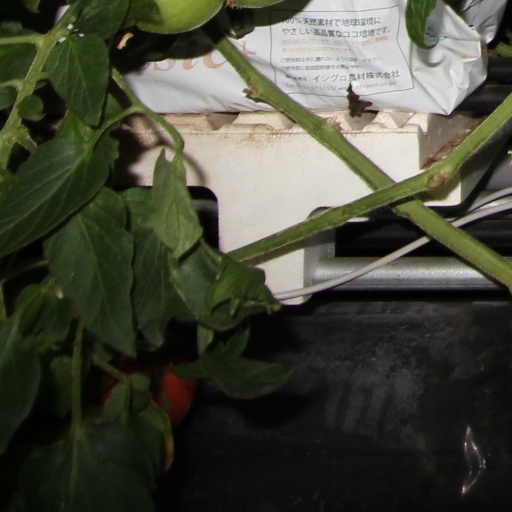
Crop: tomato